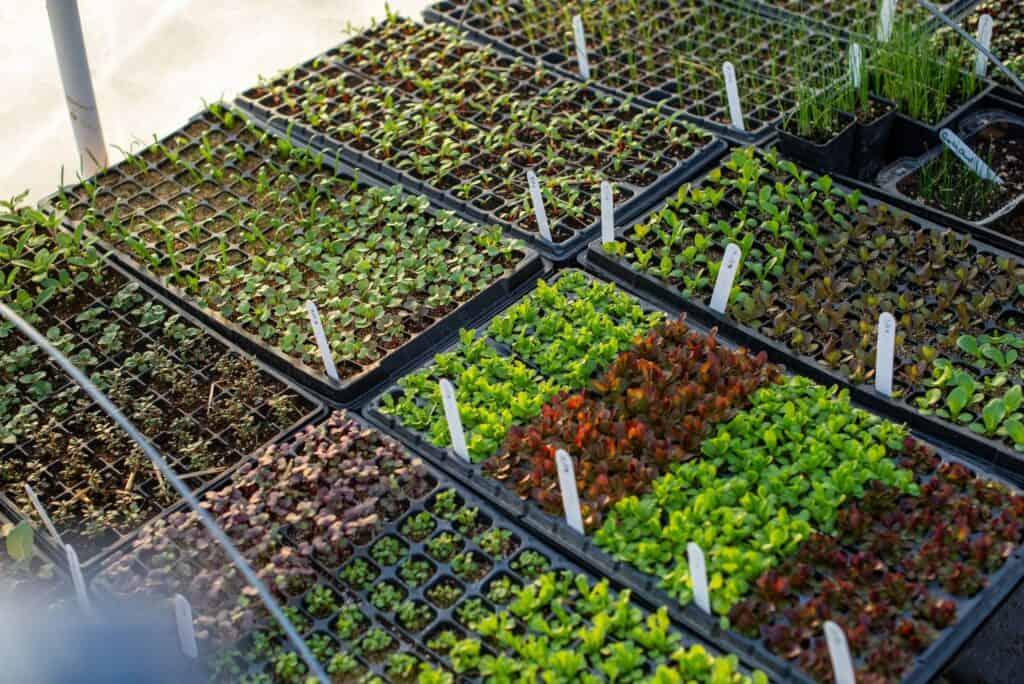
wakulima wanaotesha mimea mbalimbali kwa ufanisi mkubwa kwenye maboksi ambapo mimea hii imepata uangalizi wa karibu na maji ya kutosha ili kukua vizuri. Mfumo huu wa kuotesha mimea unahakikisha mazao bora na upatikanaji wa mbegu safi.